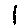
Label: 1